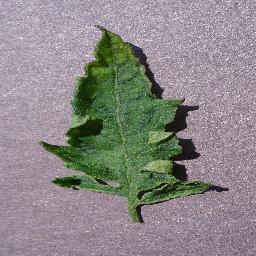
Label: Tomato___Tomato_mosaic_virus